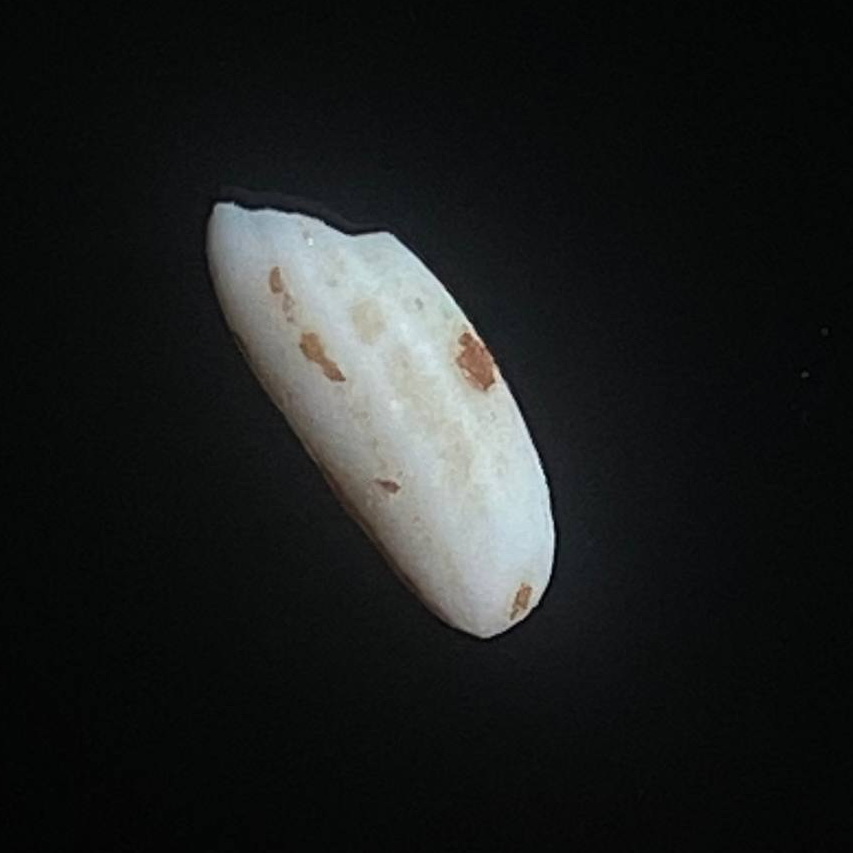
Rice variety: Lal_Binni